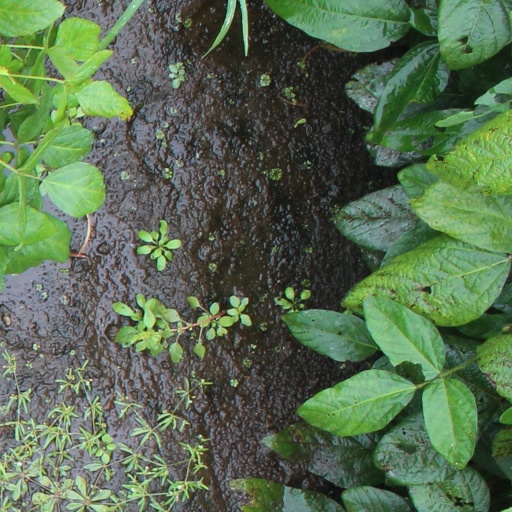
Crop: soybean